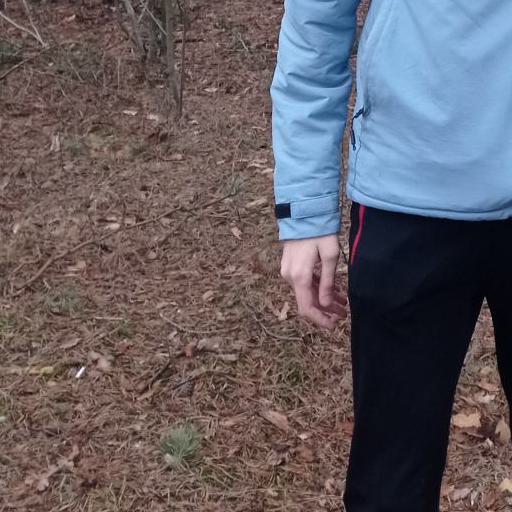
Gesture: no_gesture